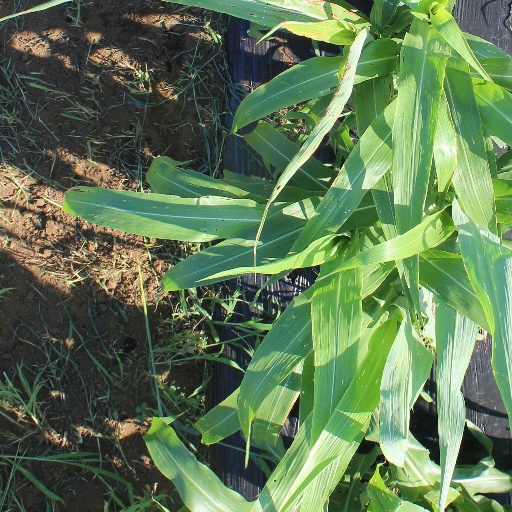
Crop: sorghum